Clan MacDonell of Glengarry

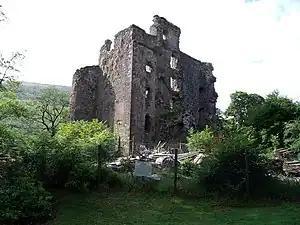
Invergarry Castle is the traditional seat of Clan MacDonell of Glengarry, and home to the chiefs of the MacDonells until 1746 when the British Government partially destroyed the castle under the orders of the Duke of Cumberland.

Ranald died in 1705 and was succeeded by his son, Alastair Dubh MacDonell, 1st of Titular, Lord MacDonald, and 11th of Glengarry, known as "one of the most distinguished warriors of his day in the Highlands." Alastair Dubh and his father were among the first of the Highlanders who joined Viscount Dundee in the Jacobite rising of 1715 on behalf of James Francis Edward Stuart, son of the disposed James VII and II. Alastair Dubh joined Viscount Dundee "on the appointed day" of 18 May 1689 in Lochaber, with 300 of his followers. Montrose wrote his famous letter to Clan MacLeod on 23 June 1689, in which he says "Glengaire gave me account of the subject of a letter he receaved from you; I shall only tell yow, that if you hasten not to land your men, I am of opinion you will have litle occasion to do the king great service". When Ailean Dearg, the Chief of Clan Macdonald of Clanranald was mortally wounded at the Battle of Sheriffmuir, Alasdair Dubh rallied the faltering warriors of Clan Donald by throwing up his blue bonnet and crying "Buillean an-diugh, tuiream a-màireach!" ("Blows today, mourning tomorrow!"); Although considered a victory, it was ineffective in restoring the Stuarts to the British throne. In 1716, Alastair was given the title "Lord MacDonell" in the Jacobite peerage. General Wade's report on the Highlands in 1724, estimated the clan strength at 800 men. Alastair Dubh died at Invergarry in 1721, and was eulogized in the song-poem "Alistair à Gleanna Garadh" by his kinswoman Sìleas na Ceapaich, which hearkens back to the mythological poetry attributed to Amergin Glúingel and which remains an iconic and oft imitated work of Scottish Gaelic literature. His eldest son, John, succeeded him.